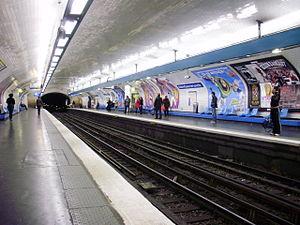
Quais de la station Notre-Dame-de-Lorette du métro de Paris
La ligne 12 du métro de Paris est une des seize lignes du réseau métropolitain de Paris. Elle traverse toute la ville selon une direction globale nord/sud-ouest et relie la station Front Populaire, située à la limite des communes de Saint-Denis et d'Aubervilliers au nord de Paris, à la station Mairie d'Issy, située dans Issy-les-Moulineaux au sud-ouest.
La liste des stations du métro de Paris propose un aperçu des stations actuellement en service, fermées ou autres, du métro de Paris, en France. Le métro a ouvert en 1900 et comprend 302 stations et 383 points d'arrêt, depuis le 23 mars 2013. Les stations fermées ne sont pas comptées dans le total.
Notre-Dame-de-Lorette est une station de la ligne 12 du métro de Paris, située dans le 9ᵉ arrondissement de Paris.